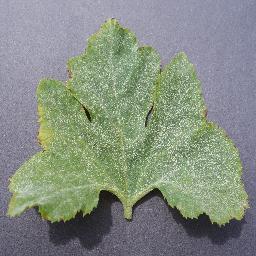
Label: Squash___Powdery_mildew